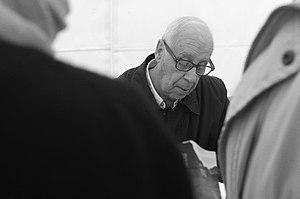
Séance de dédicaces - Le livre sur les quais, Morges, Suisse
Jean Ziegler, né Hans Ziegler le 19 avril 1934 à Thoune, est un homme politique, altermondialiste et sociologue suisse. Il a été rapporteur spécial auprès de l’ONU sur la question du droit à l’alimentation dans le monde. Il est l’auteur de nombreux ouvrages dans lesquels il analyse notamment cette question. Il est vice-président du comité consultatif du Conseil des droits de l'homme des Nations unies depuis 2009.